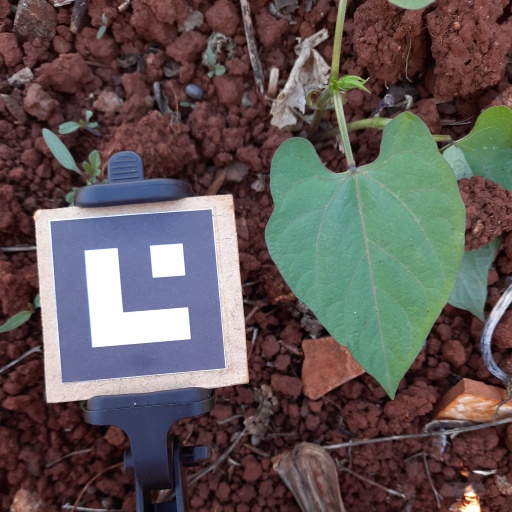
Observations: flat surface, no eating holes, under shade